Time Out for Murder

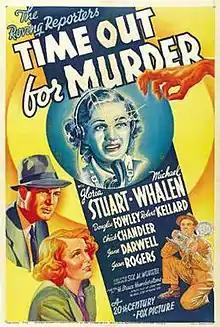
Theatrical release poster

Time Out for Murder is a 1938 American crime film directed by H. Bruce Humberstone, written by Jerome Cady, and starring Gloria Stuart, Michael Whalen, Chick Chandler, Douglas Fowley, Robert Kellard, Jane Darwell and Jean Rogers. It was released on September 25, 1938, by 20th Century Fox.